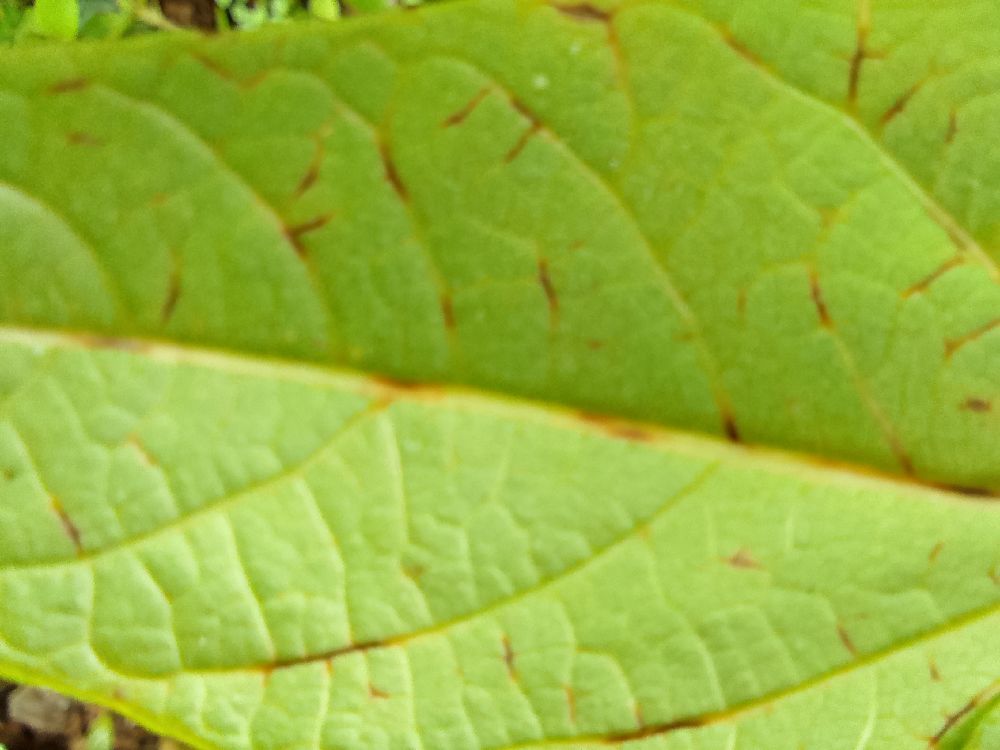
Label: anthracnose